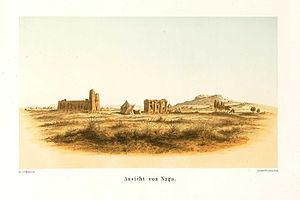
Naqa, Naga ou Naga'a est une ancienne ville en ruines du royaume de Méroé au Soudan actuel. La ville antique se trouve environ 170 km au nord-est de Khartoum et environ 50 km à l'est du Nil. Elle est située près du MGRS 36QWC290629877. Des petits oueds y rencontrent l'oued Awateib venant du centre du plateau de la Butana. Naga était une étape sur le chemin de l'orient avait donc une importance stratégique.